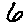
Label: 6